Stefan Nacke

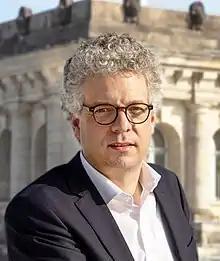

Stefan Nacke (born 24 January 1976) is a German sociologist and politician of the Christian Democratic Union (CDU) who has been serving as a member of the Bundestag since 2021.